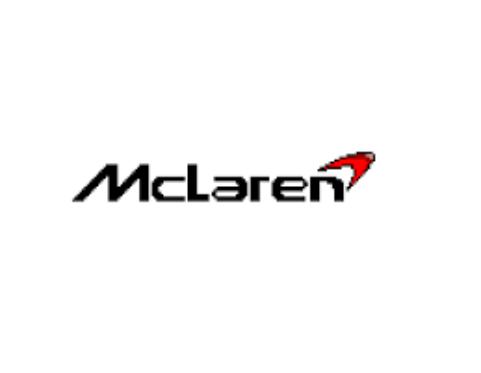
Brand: mclaren
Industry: Transportation